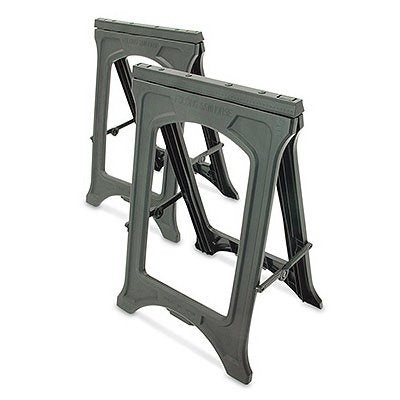
Master Mechanic Saw Horse
Master Mechanic 2 pack 22″ plastic foldable sawhorses. Lightweight & compact design folds flat for easy storage. Can support 500 lbs. per pair. With anti-slide rubber feet and built in ruler.
Brand: Master Mechanic
Category: Hardware > Tools > Saw Horses